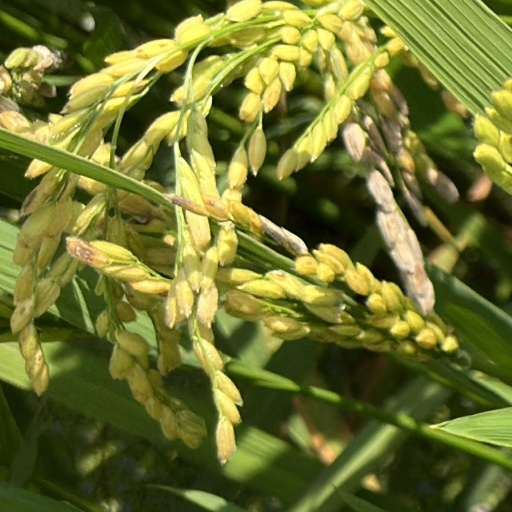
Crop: rice